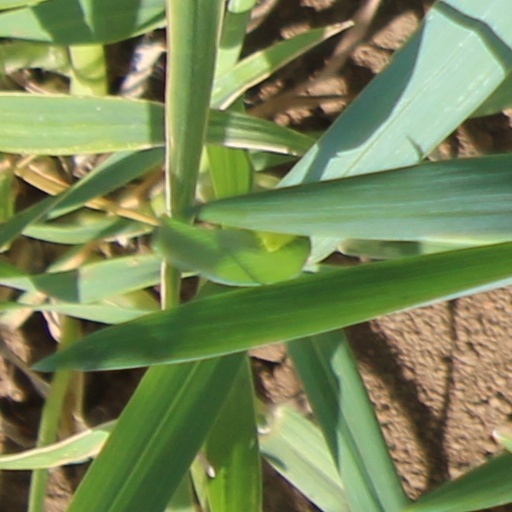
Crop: wheat